China Northern Airlines Flight 6136

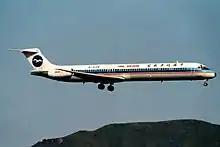
B-2138, the aircraft involved in the accident in 1998

China Northern Airlines Flight 6136 (CBF6136/CJ6136) was a Chinese domestic passenger flight from Beijing Capital International Airport to Dalian Zhoushuizi International Airport. On 7 May 2002, the McDonnell Douglas MD-82 operating the flight crashed into the bay near Dalian shortly after the pilot reported fire on board, killing all 103 passengers and 9 crew members. The cause of the fire was later determined to be arson.